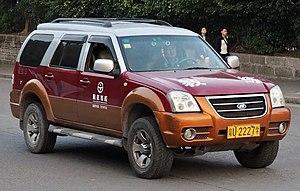
Guangdong Foday Automobile Co., Ltd., connu sous le nom de Foday, est une entreprise de fabrication automobile basée à Foshan dans la province du Guangdong, en Chine et auparavant connu sous le nom de Guangdong Fudi Automobile Co., Ltd.. Ses principaux produits sont des véhicules, principalement des pick-ups et des SUVs, vendus dans différents pays sous les marques Fudi et Foday.